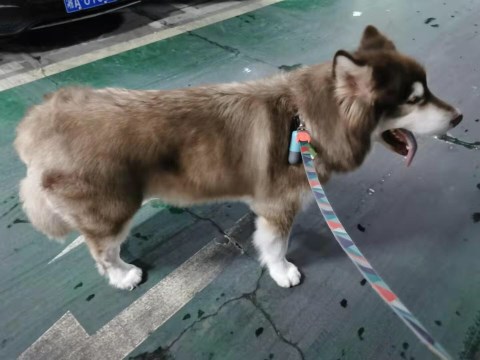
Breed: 1324-n000004-malamute